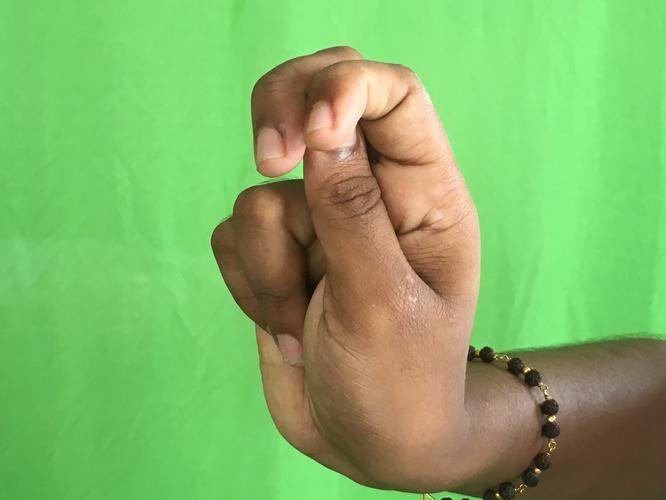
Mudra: Katakamukha_2
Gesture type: single_hand